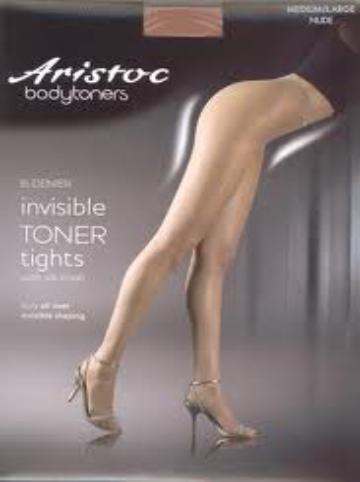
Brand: Aristoc
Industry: Clothes